Farman F.60 Goliath

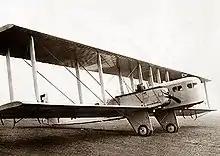
Airplane "Farman Goliath"

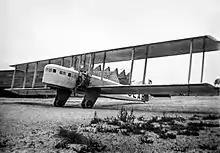
Goliath, London–Paris with engine failure, Le Crotoy 1921

Farman was quick to press the Goliath into service and made several publicity flights. On 8 February 1919, the Goliath flew 12 passengers from Toussus-le-Noble to RAF Kenley, near Croydon in 2 hours and 30 minutes. Since non-military flying was not permitted at that date, Lucien Bossoutrot and his passengers were all ex-military pilots who wore uniforms and carried mission orders for the circumstances. The pilot and passengers were well received in England. The return flight the following day took 2 hours and 10 minutes.